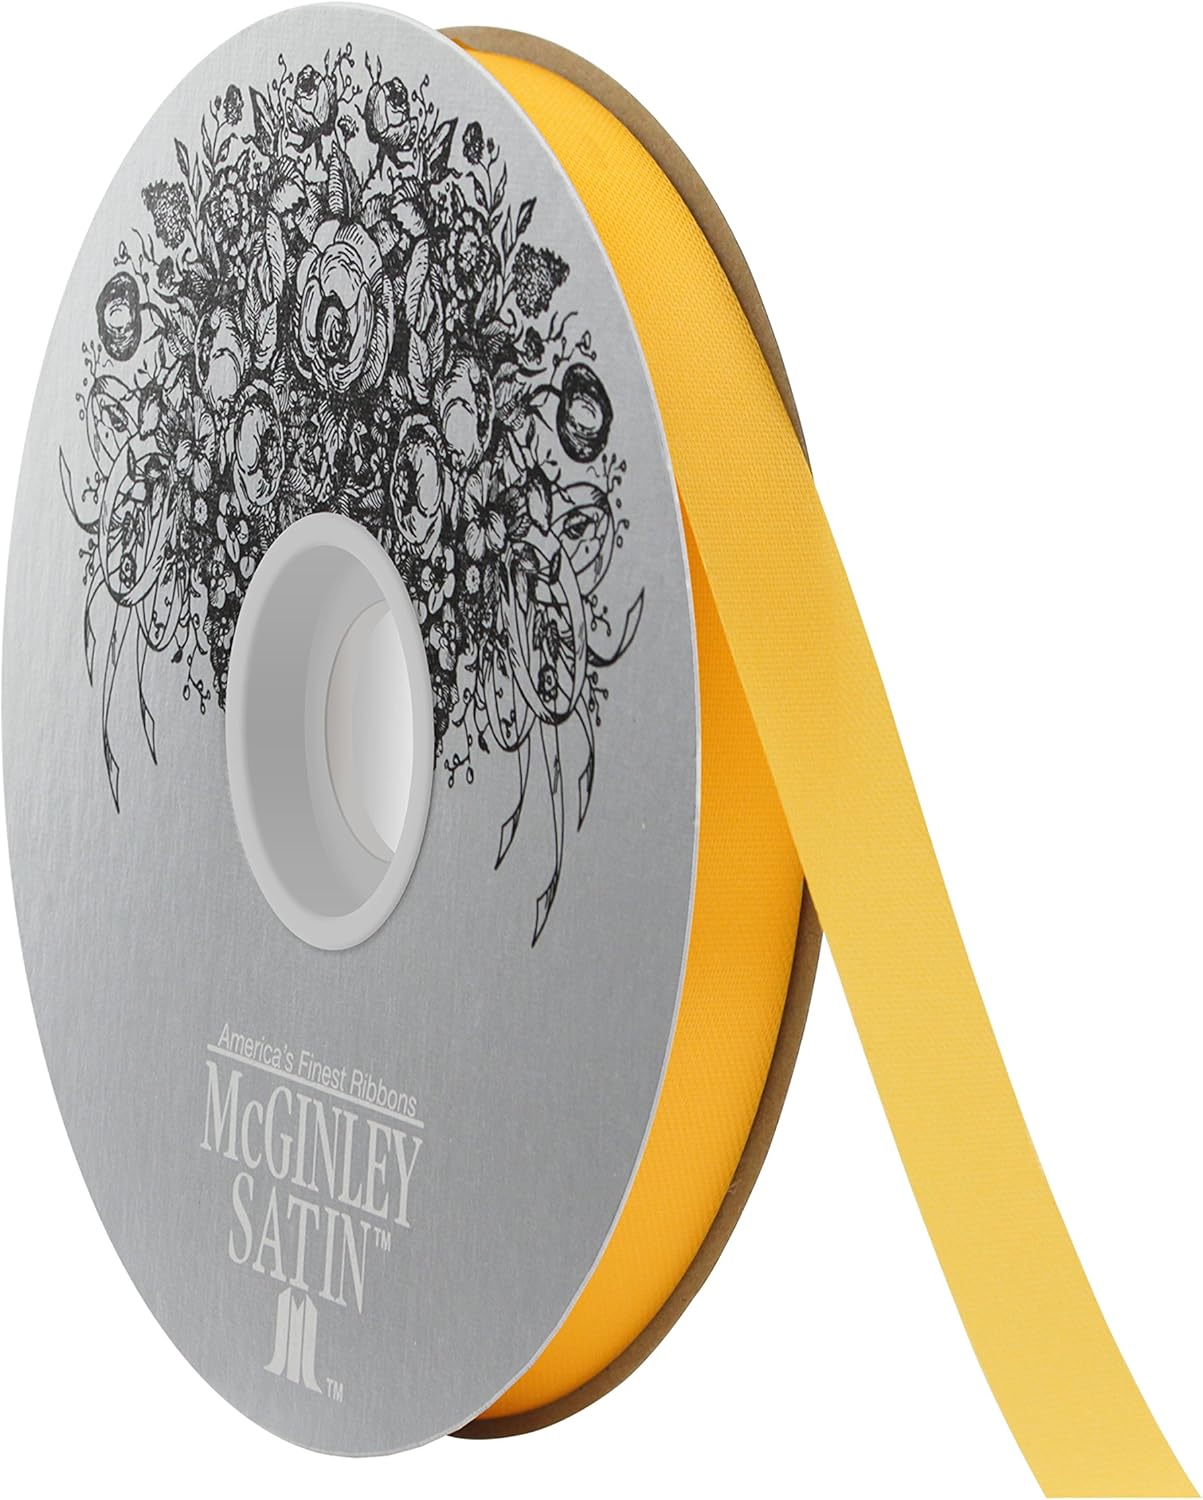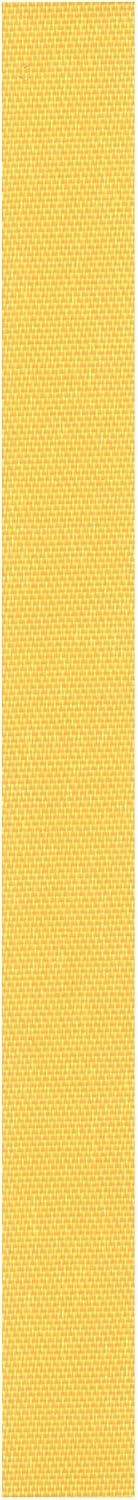
McGinley Mills 9/16" W Acetate Satin Ribbon, Yellow, 100 Yard Spool
Category: Amazon Home
Made from high quality 100% acetate material and available in a wide range of stunning colors, our heat fused satin acetate ribbon has tons of awesome uses for clever crafters, including gift wrapping, floral arrangement decoration, holiday and event décor, and it can even be used for pew or hair bows. It's even a wonderful accessory for craft, DIY, and scrapbook projects! Includes 100 Yards of 9/16" wide Yellow McGinley Mills Satin Acetate Ribbon.
Features: 100% Acetate | Imported | Acetate ribbon is a functional and durable type of ribbon that's perfect for gift wrapping, floral arrangements, crafts and DIY projects, and pew bows. It also makes a phenomenal decorative piece at weddings, parties, and other events! | 9/16" wide Yellow Satin Acetate Ribbon, 100 yards. | This craft ribbon is made from 100% high grade acetate, and was manufactured in the USA to ensure superior quality. | Features heat fused edges to prevent fraying, and is designed to be water and cold resistant for indoor and outdoor decorations. | Our Yellow ribbon is a great option for florists, as it can be stored in a floral cooler without losing its shape or color.